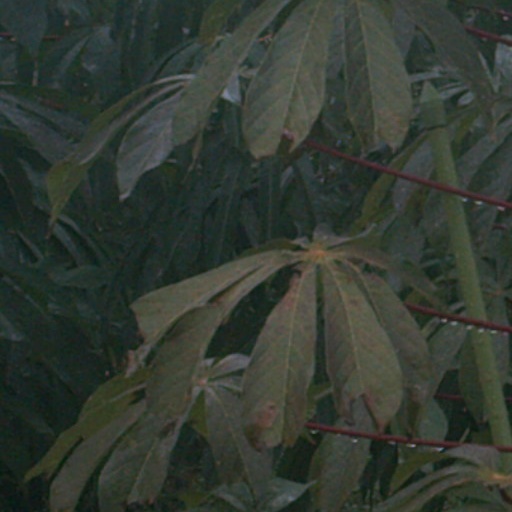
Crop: cassava